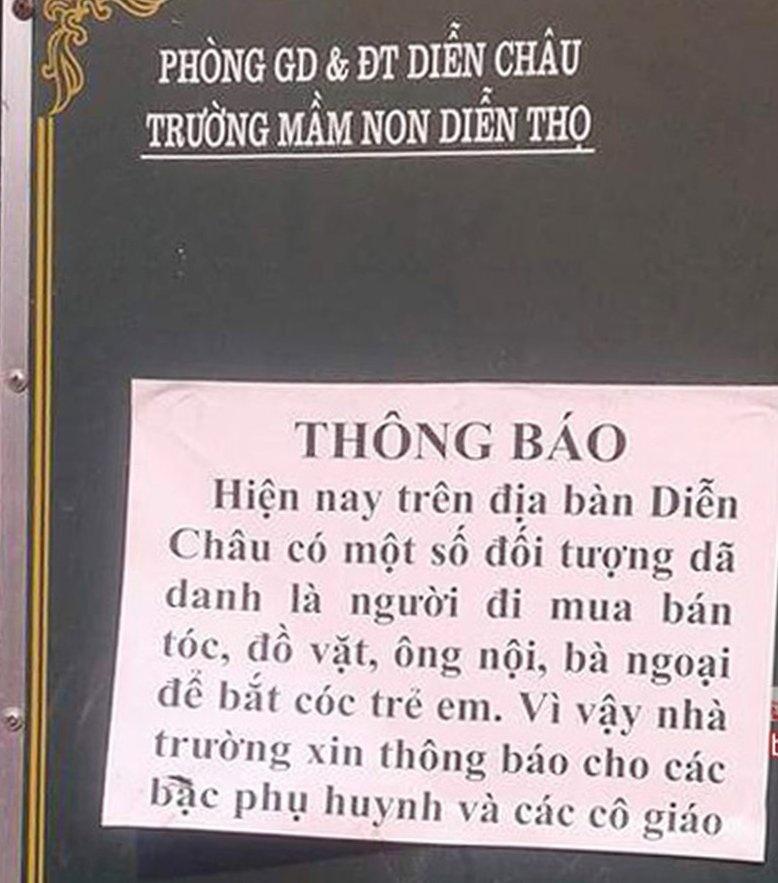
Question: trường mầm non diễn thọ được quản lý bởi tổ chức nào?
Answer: trường mầm non diễn thọ được quản lý bởi phòng gd & đt diễn châu